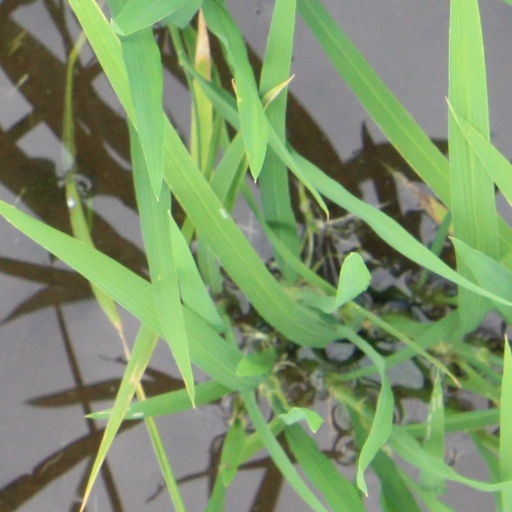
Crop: rice